Igor Coronado

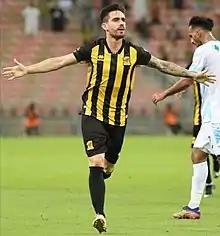
Coronado with Al-Ittihad in 2021

Igor Caique Coronado (born 18 August 1992) is a Brazilian professional footballer who is an attacking midfielder who plays for Campeonato Brasileiro Série A club Corinthians.